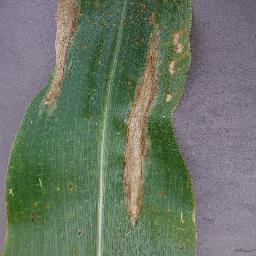
Label: Corn_(Maize)___Northern_Leaf_Blight